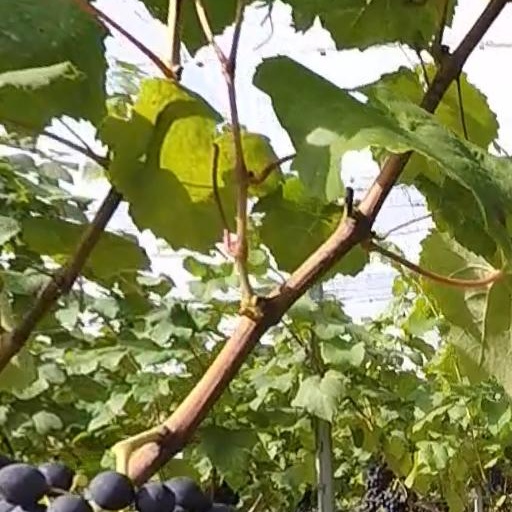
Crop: grape